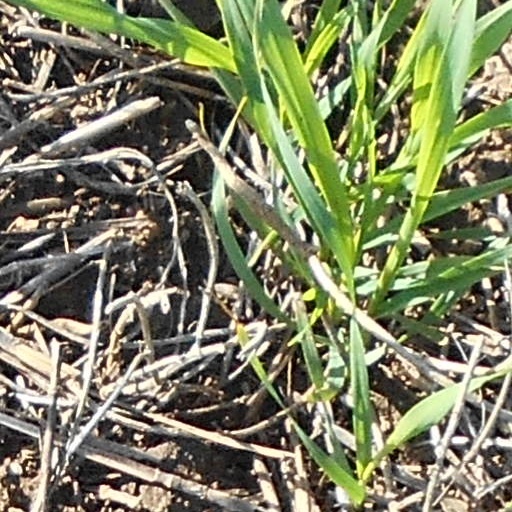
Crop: wheat